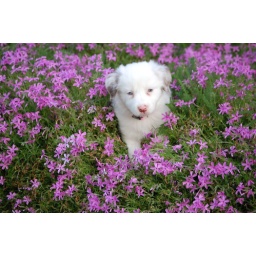
Playing in Mom's flower bed at 6 weeks